Opitsaht

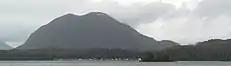
Opitsaht from the Meares Islands

Opitsaht, spelled also as Opitsat and Opitsitah, is a First Nations settlement/community in the Southwest area of Meares Island, Clayoquot South, British Columbia. This peninsula-like region is the home to Tla-o-qui-aht First Nations of the Nuu-chah-nulth nation. The Tla-o-qui-aht are an Indigenous group from the Pacific Northwest region in the lower Vancouver area, known for their lifestyle revolving around the marine life trade and culture within the community.